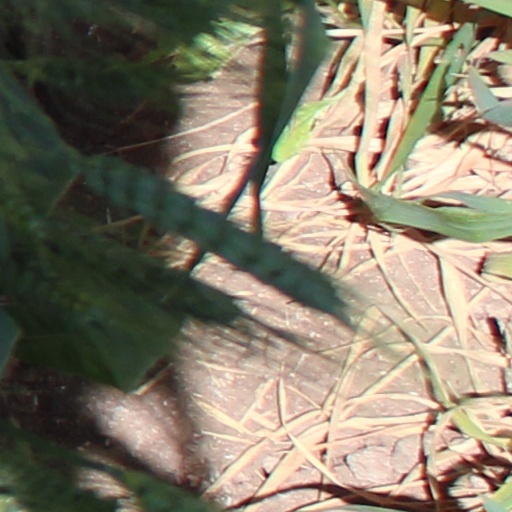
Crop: wheat